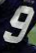
Number: 9